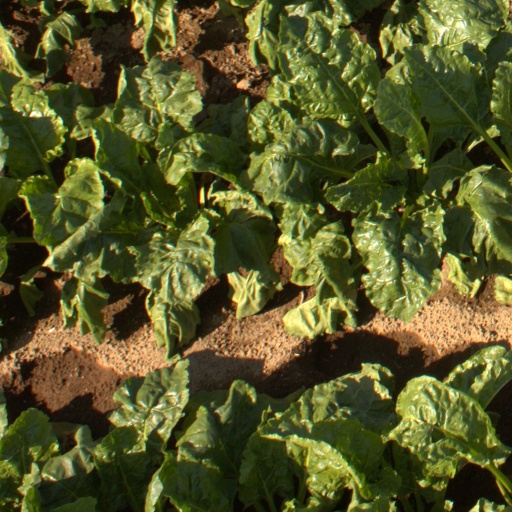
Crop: sugar beet